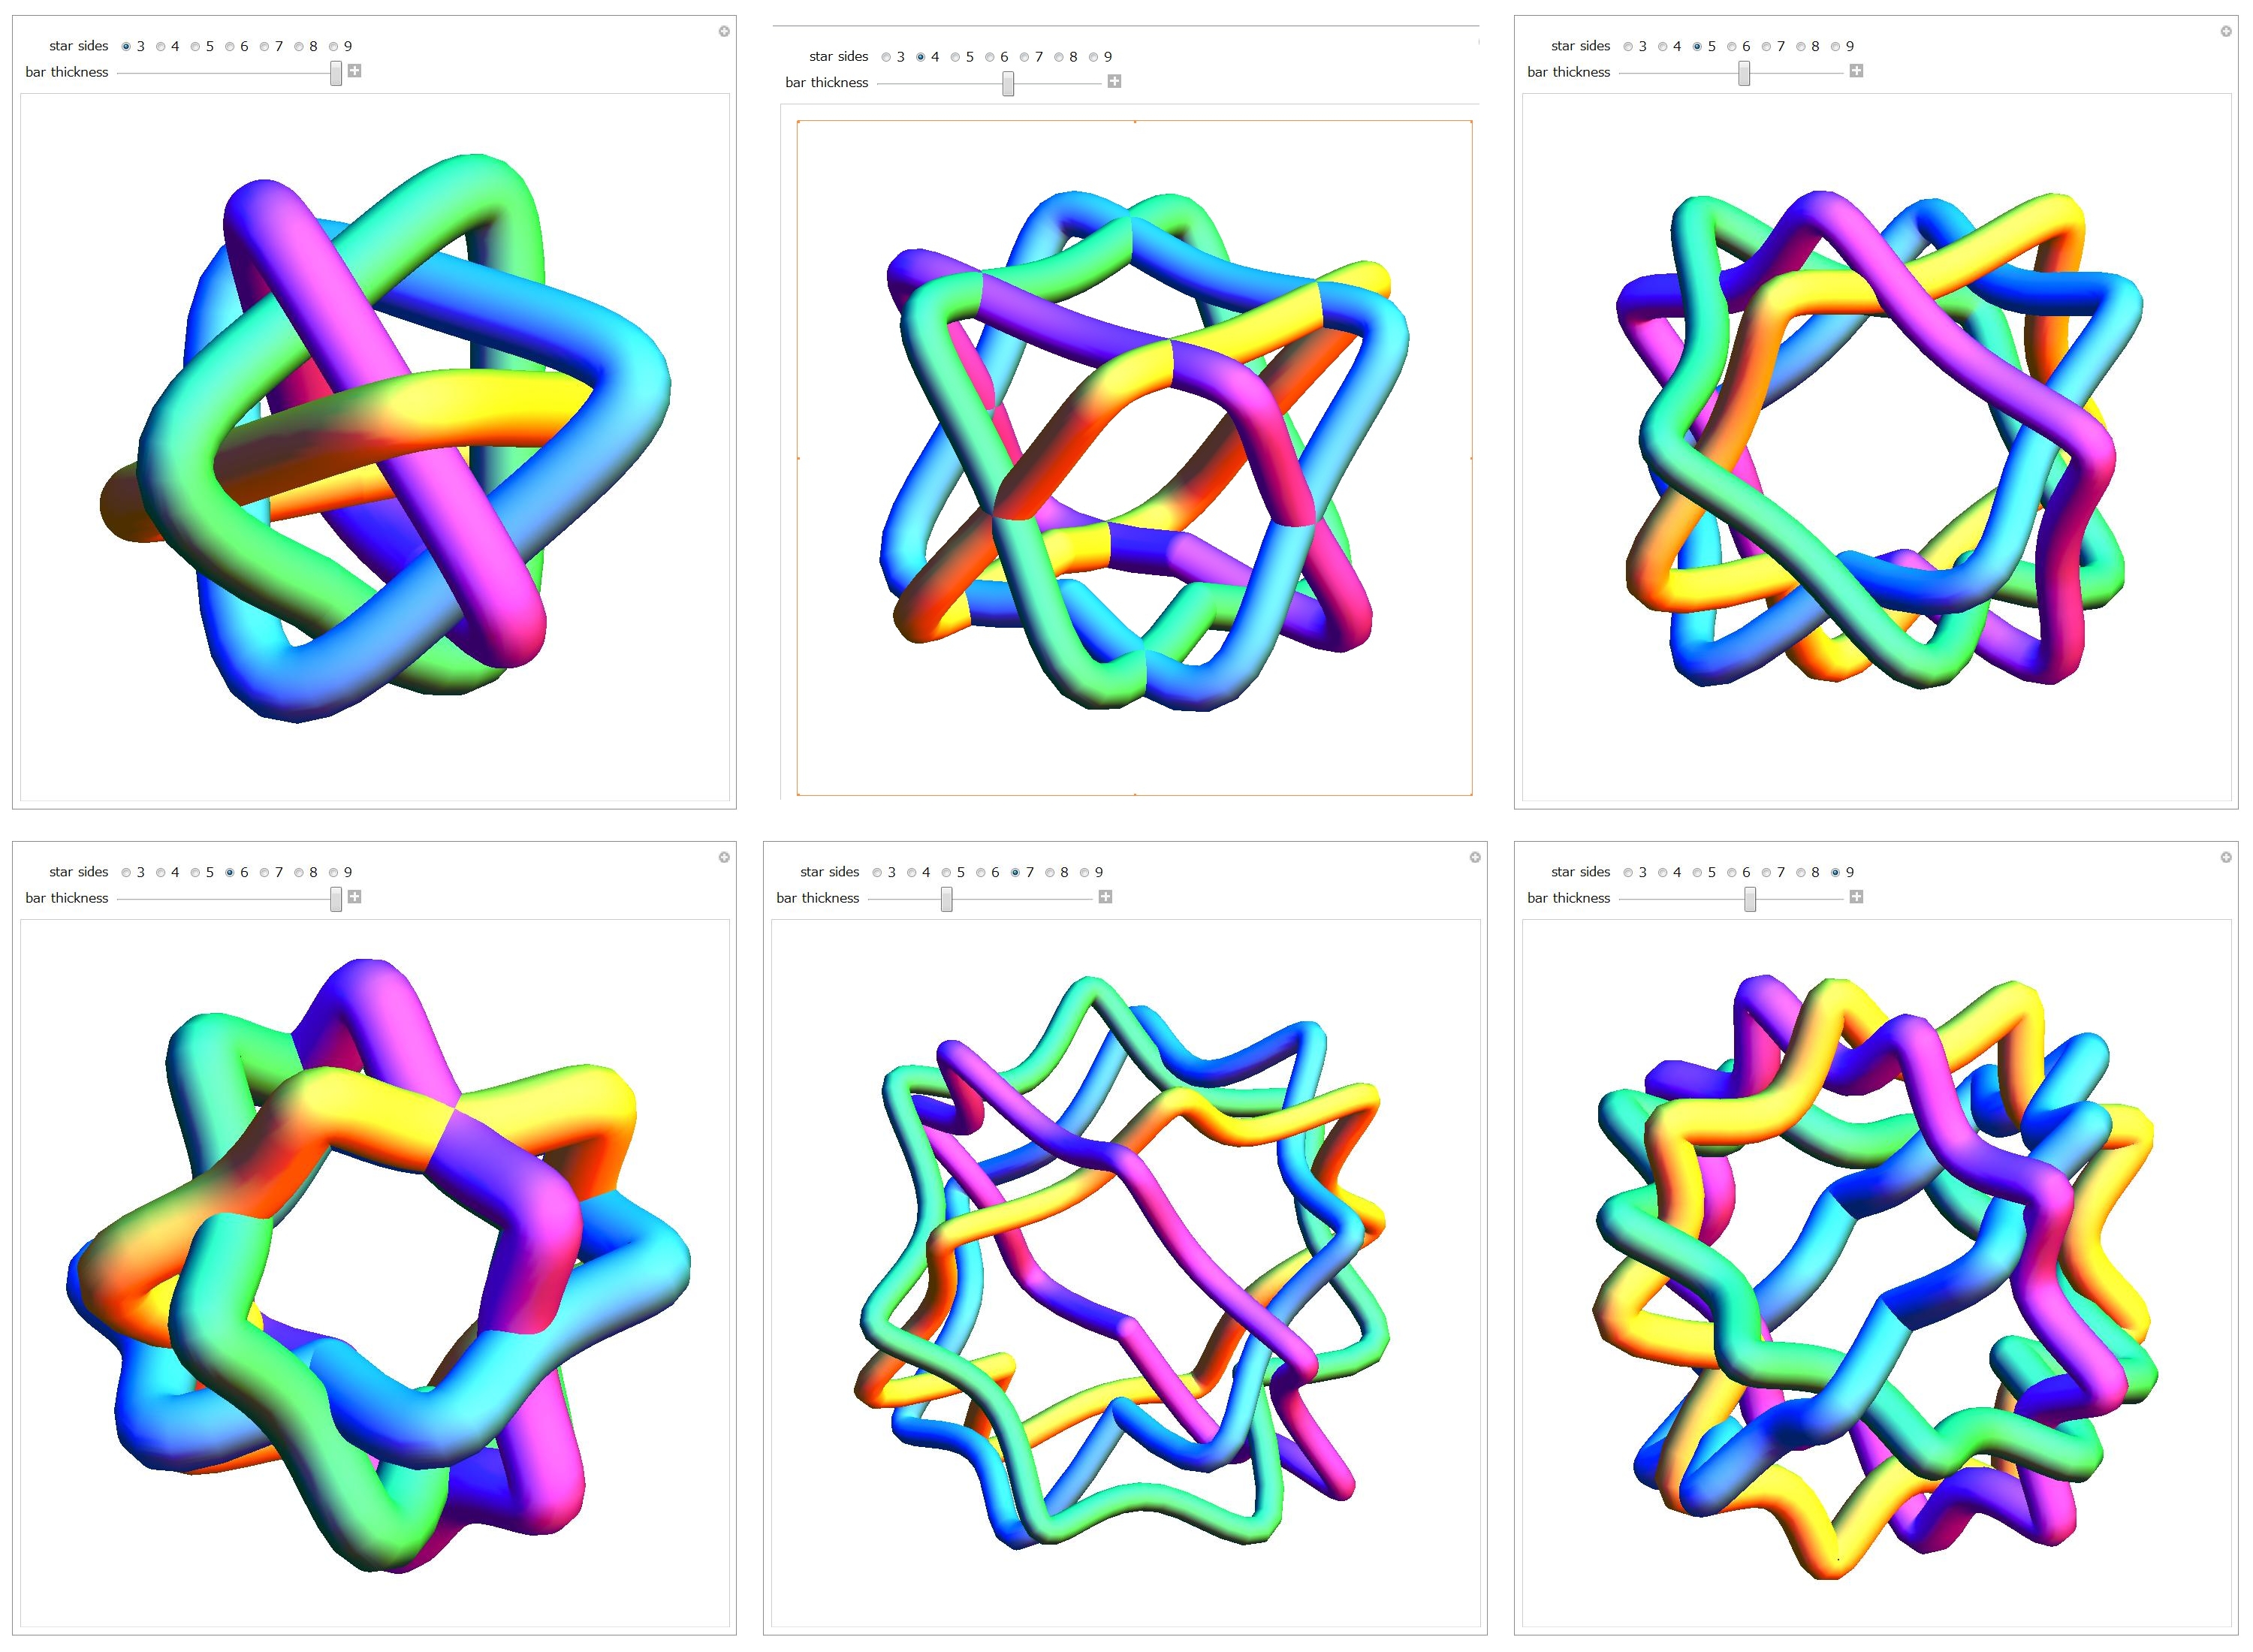
structure, number, pattern, line, geometry, circle, product, font, sculpture, illustration, design, text, diagram, symmetry, 3d, graphic, shape, mathematica, cg, code, program, algorithm, geometricsculpture, graphics3d, clip art, bsplinecurve